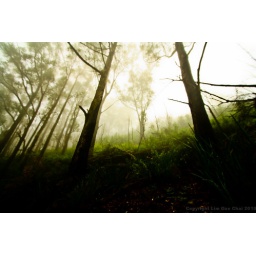
Sunset in the cloud forest